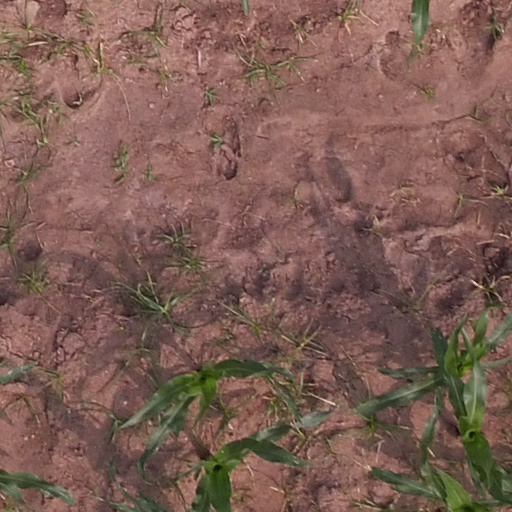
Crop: maize; corn